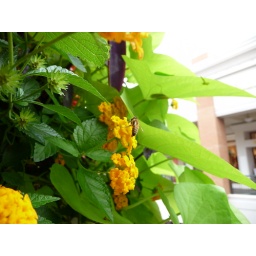
I saw this bee on a hanging flower pot at Short Pump Town Center in Richmond